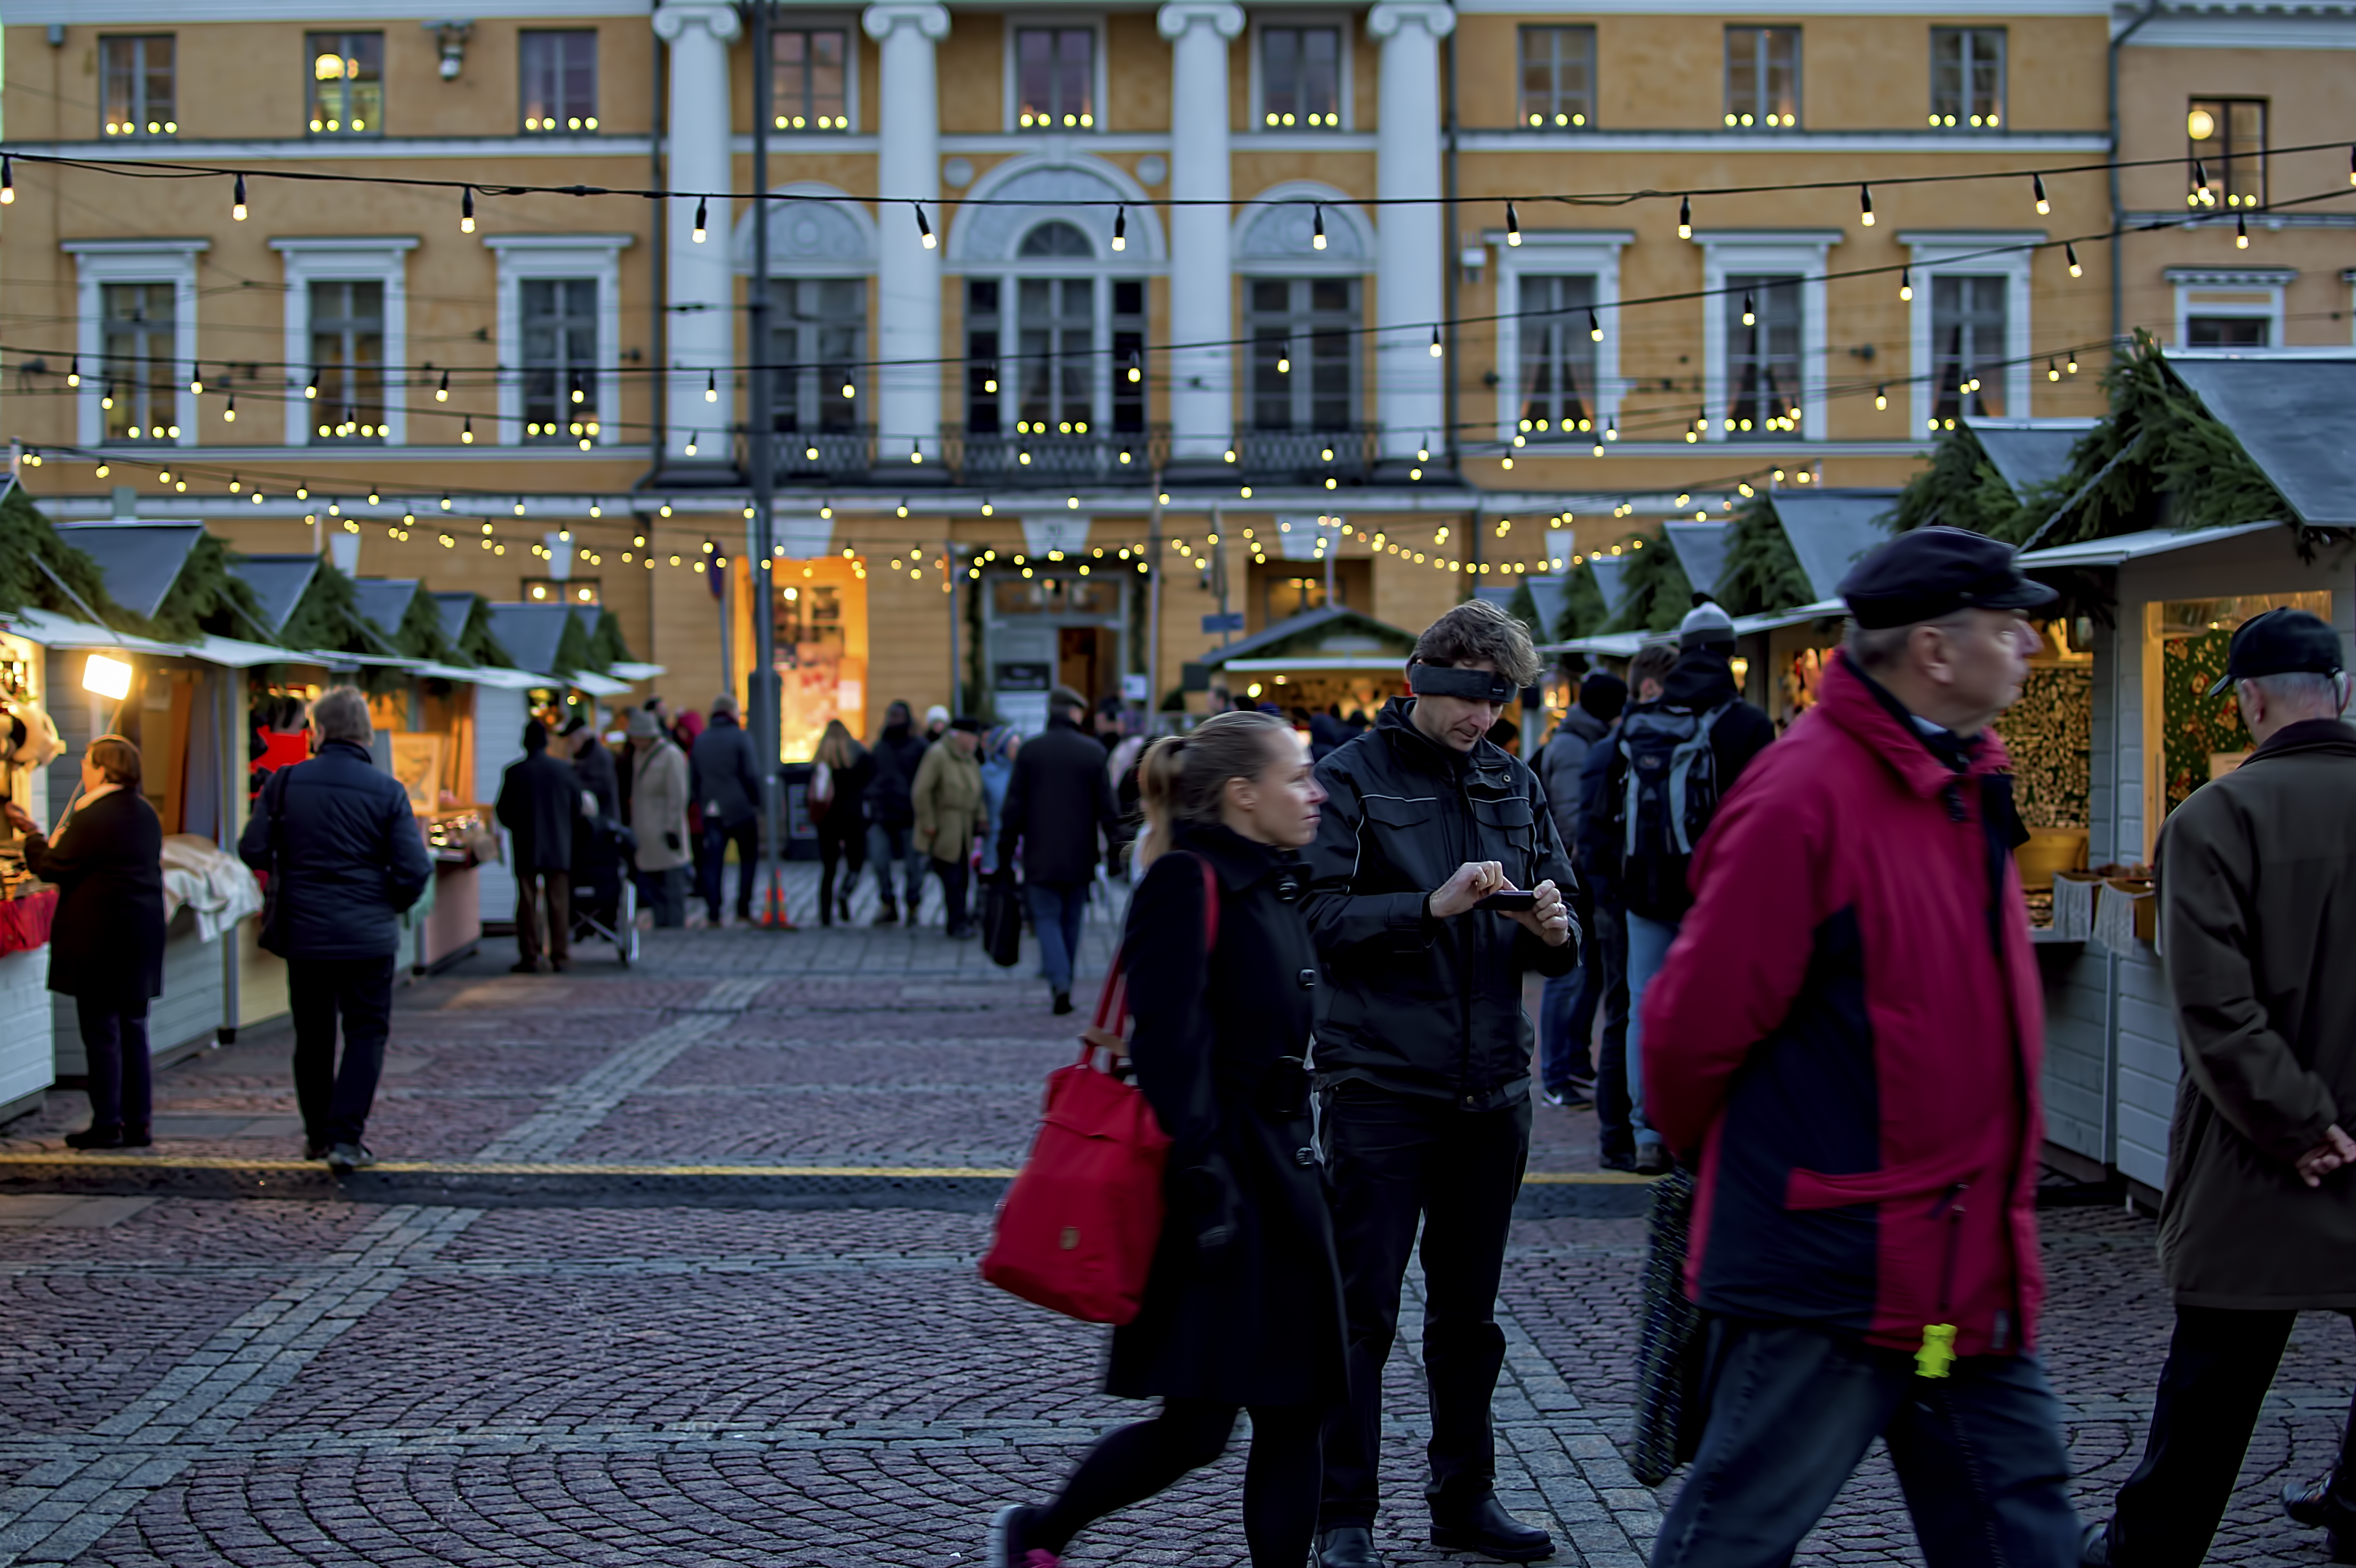
pedestrian, people, road, street, city, crowd, square, market, christmas, public space, 2014, stalls, finland, helsinki, senate, demonstration, markkinat, tuomaan, human settlement